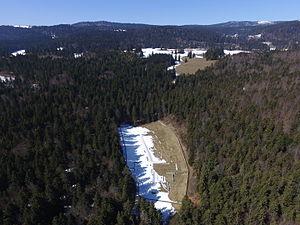
Chartreuse d'Oujon, vue aérienne
La chartreuse Notre-Dame d'Oujon, fondée en 1146, située dans une clairière du Jura sur le territoire de la commune d'Arzier-Le Muids en Suisse est la plus ancienne chartreuse de ce pays. Elle fut supprimée, en 1537, lors de la Réforme. Des fouilles archéologiques entreprises dès 1945 ont permis de mettre au jour les vestiges de ses bâtiments.